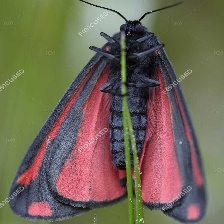
Species: CINNABAR MOTH